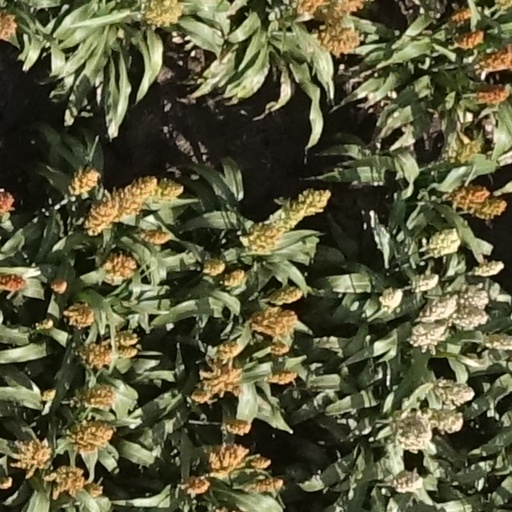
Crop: sorghum